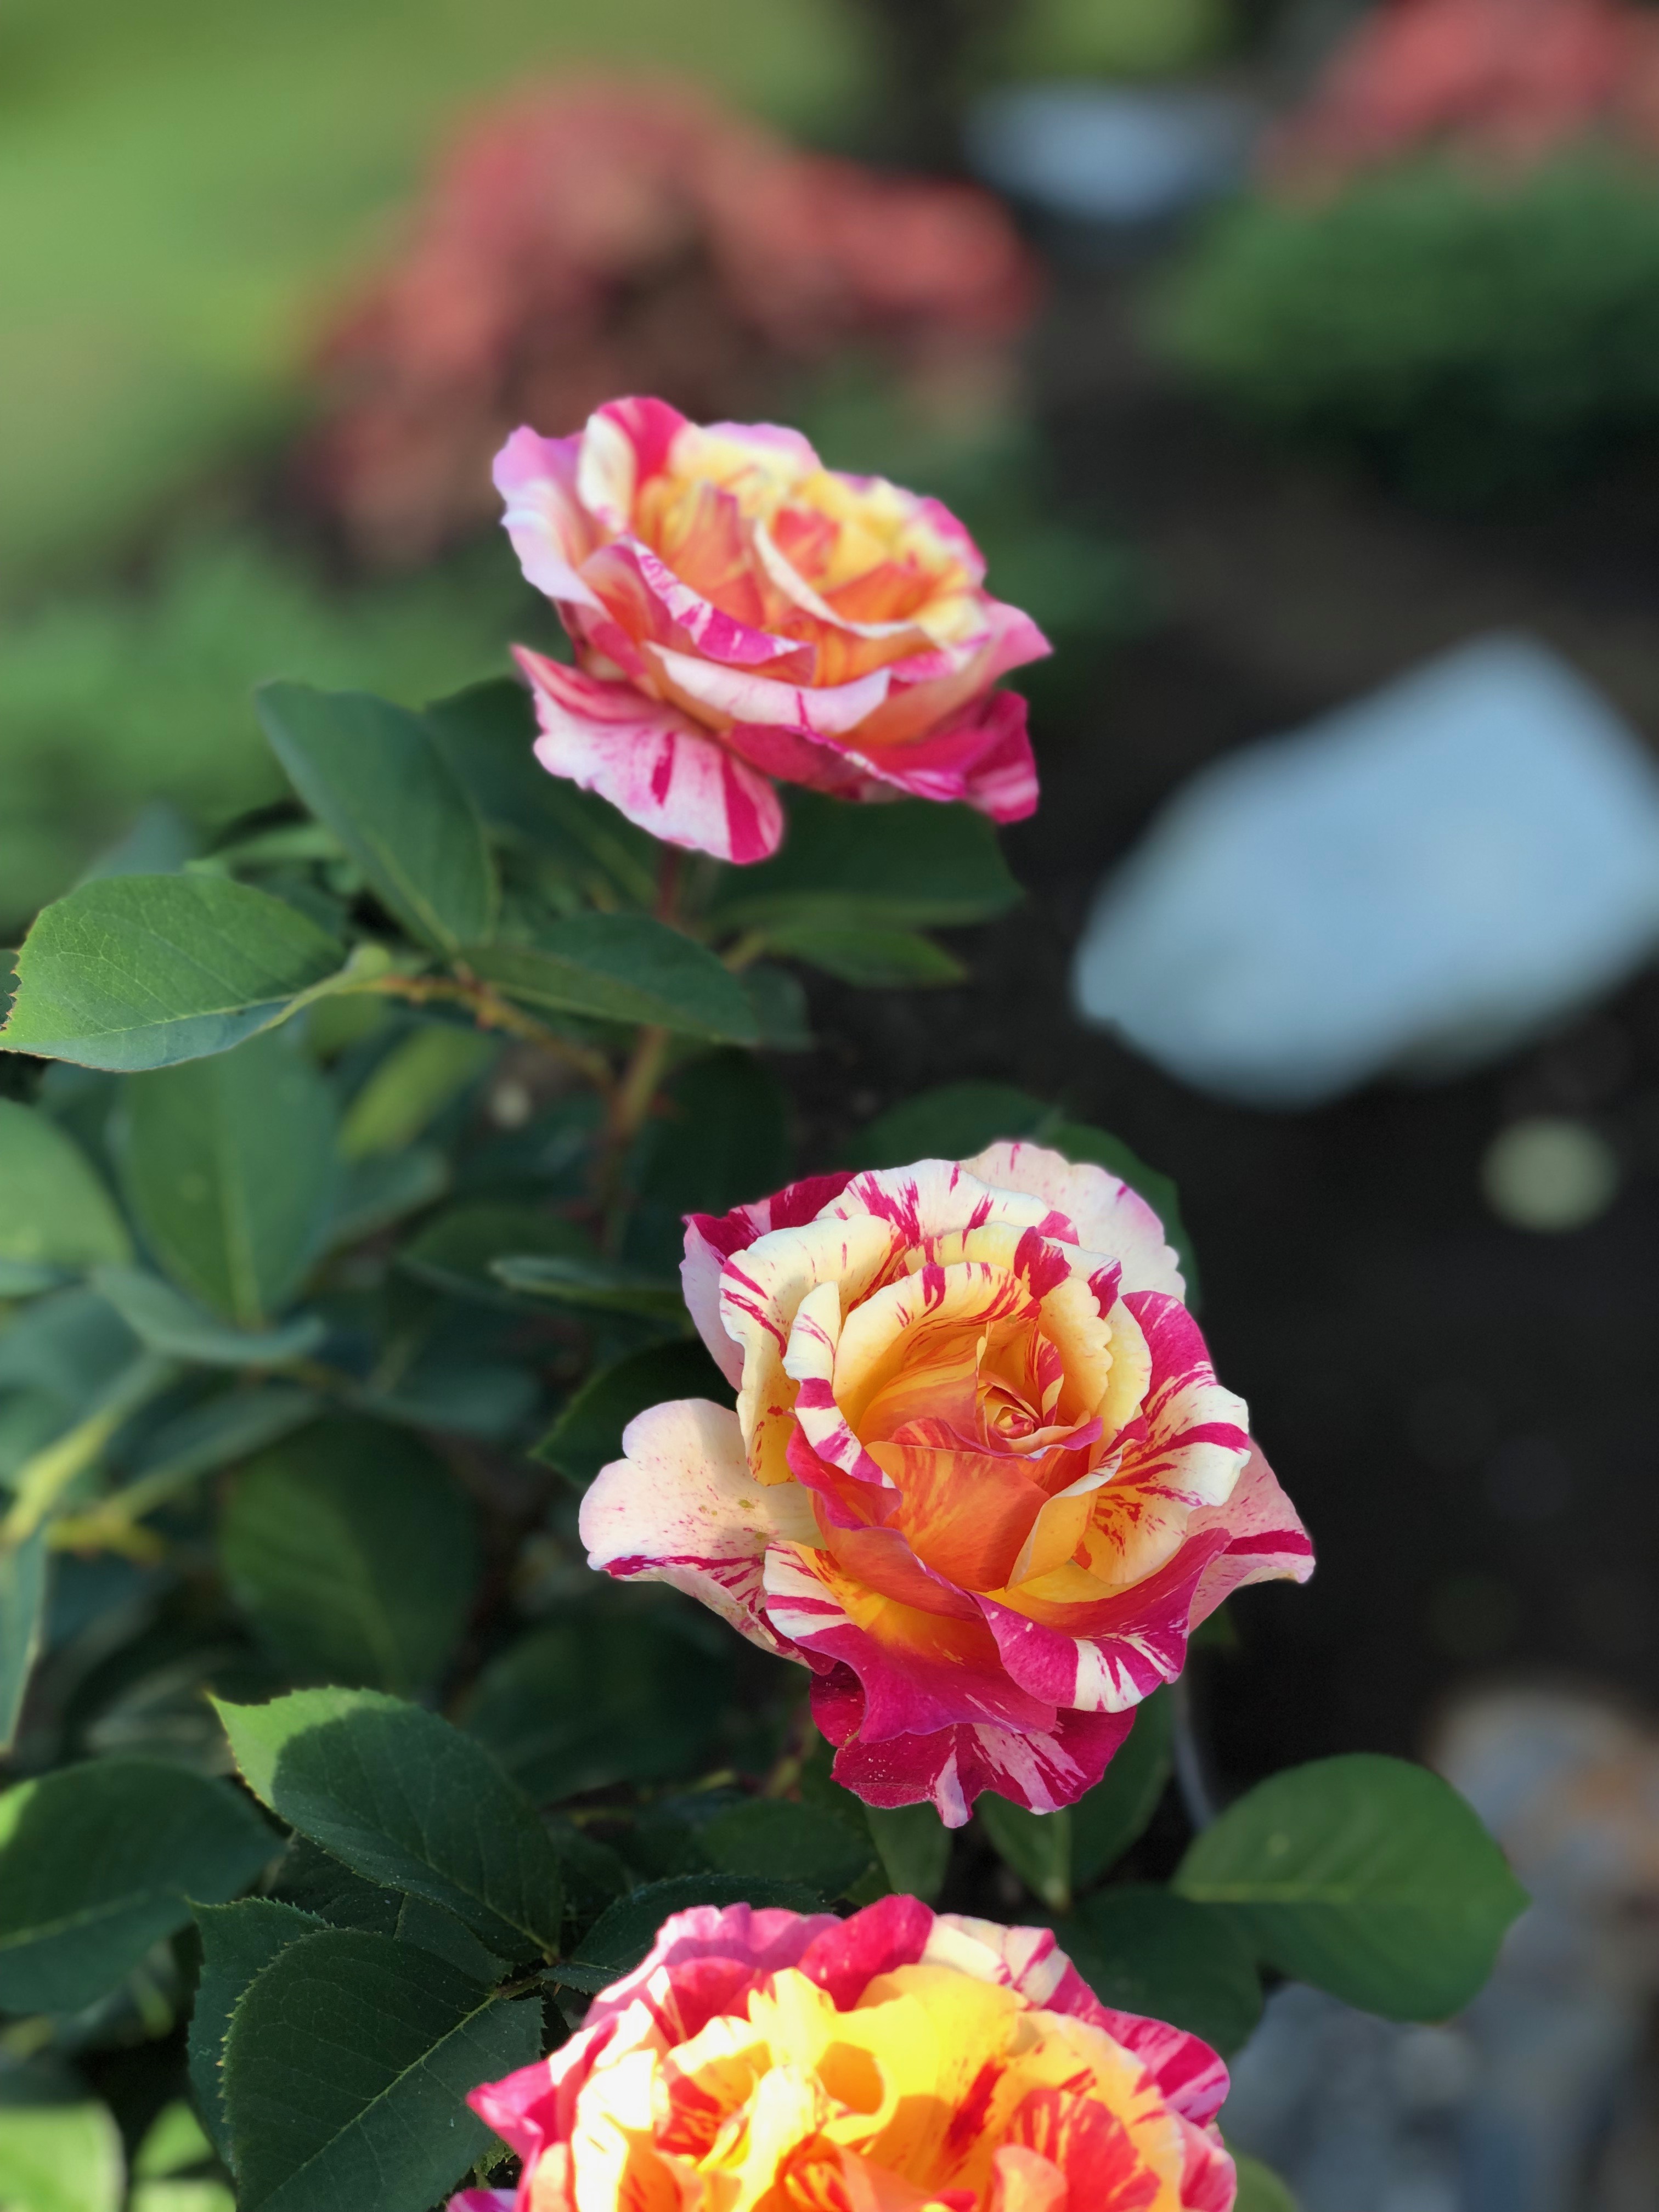
rose, rosebush, floribunda, bloom, roses, flower, flowering plant, Julia child rose, petal, plant, garden roses, pink, rose family, rose order, rosa centifolia, camellia, rosa gallica, Hybrid tea rose, rosa wichuraiana, annual plant, theaceae, shrub, begonia